KFAX

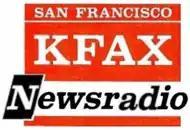
Logo as an all-news station

In 1960, KJBS was sold to Argonaut Broadcasting for $425,000. On May 16, 1960, its call sign was changed to KFAX, and it changed formats from music, news and sports to become the first all-news radio station in the US. This format drew listeners but was unprofitable and it was changed the following year. KFAX later adopted a religious format, with Christian music and religious talk.